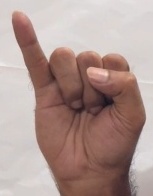
ASL sign: I